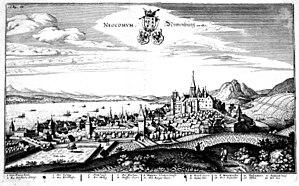
Neuchâtel est une ville de Suisse, chef-lieu du canton de Neuchâtel et de l'ancien district de Neuchâtel. Située dans la région Littoral au bord du lac de Neuchâtel, sur le flanc sud du massif du Jura, elle fait face à la chaîne des Alpes.